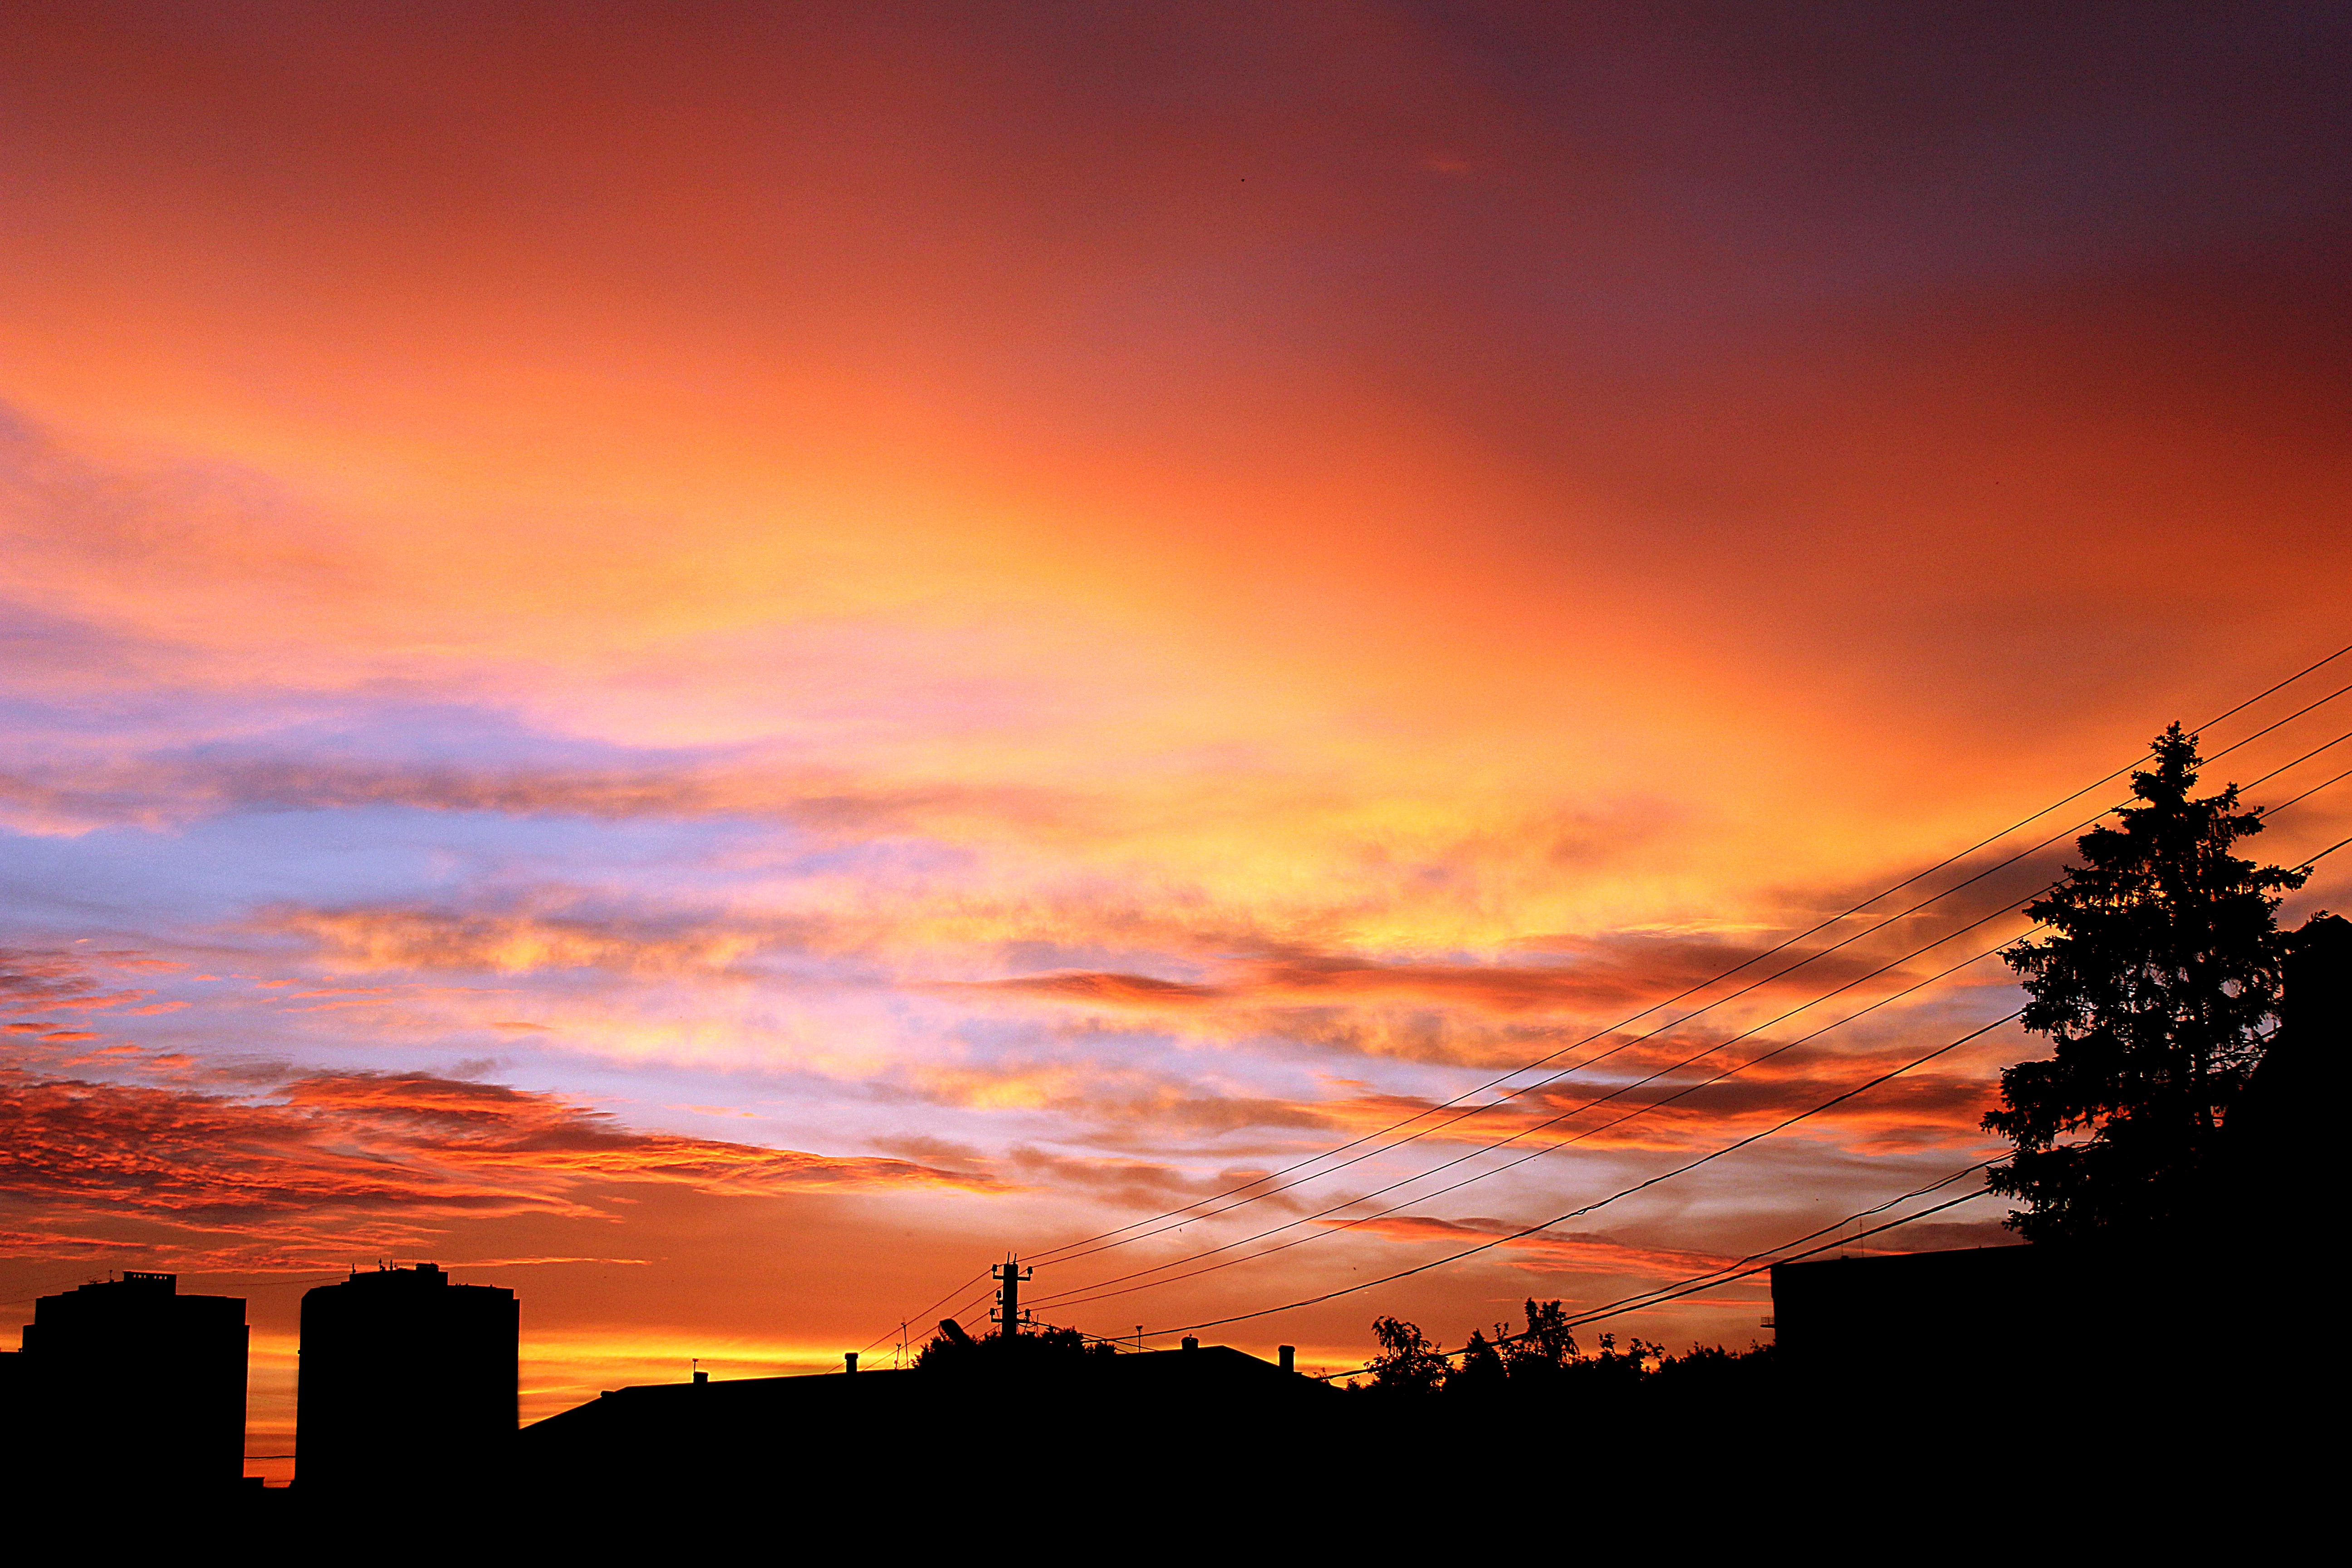
horizon, cloud, sky, sunrise, sunset, skyline, morning, dawn, atmosphere, dusk, evening, afterglow, red sky at morning